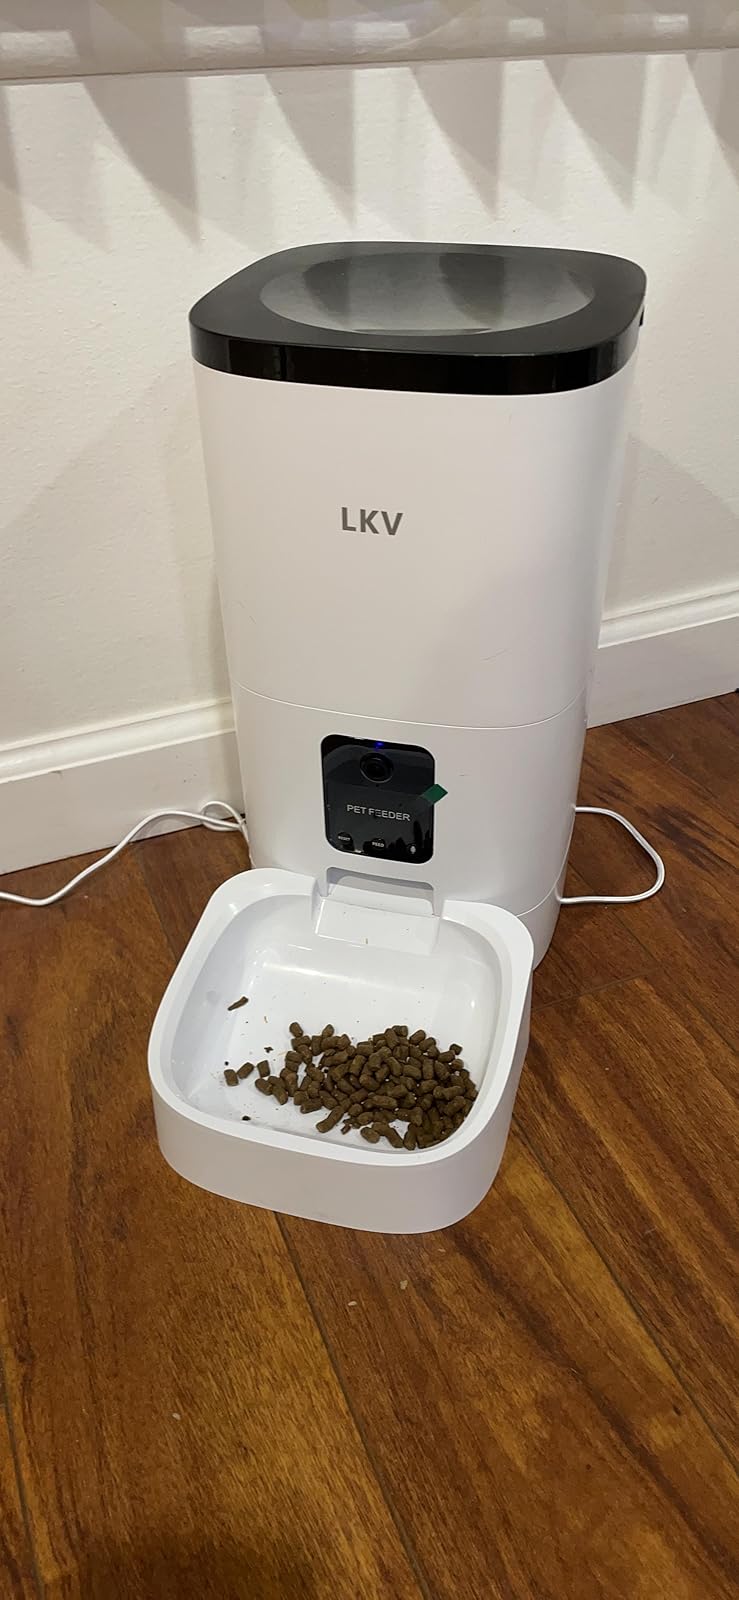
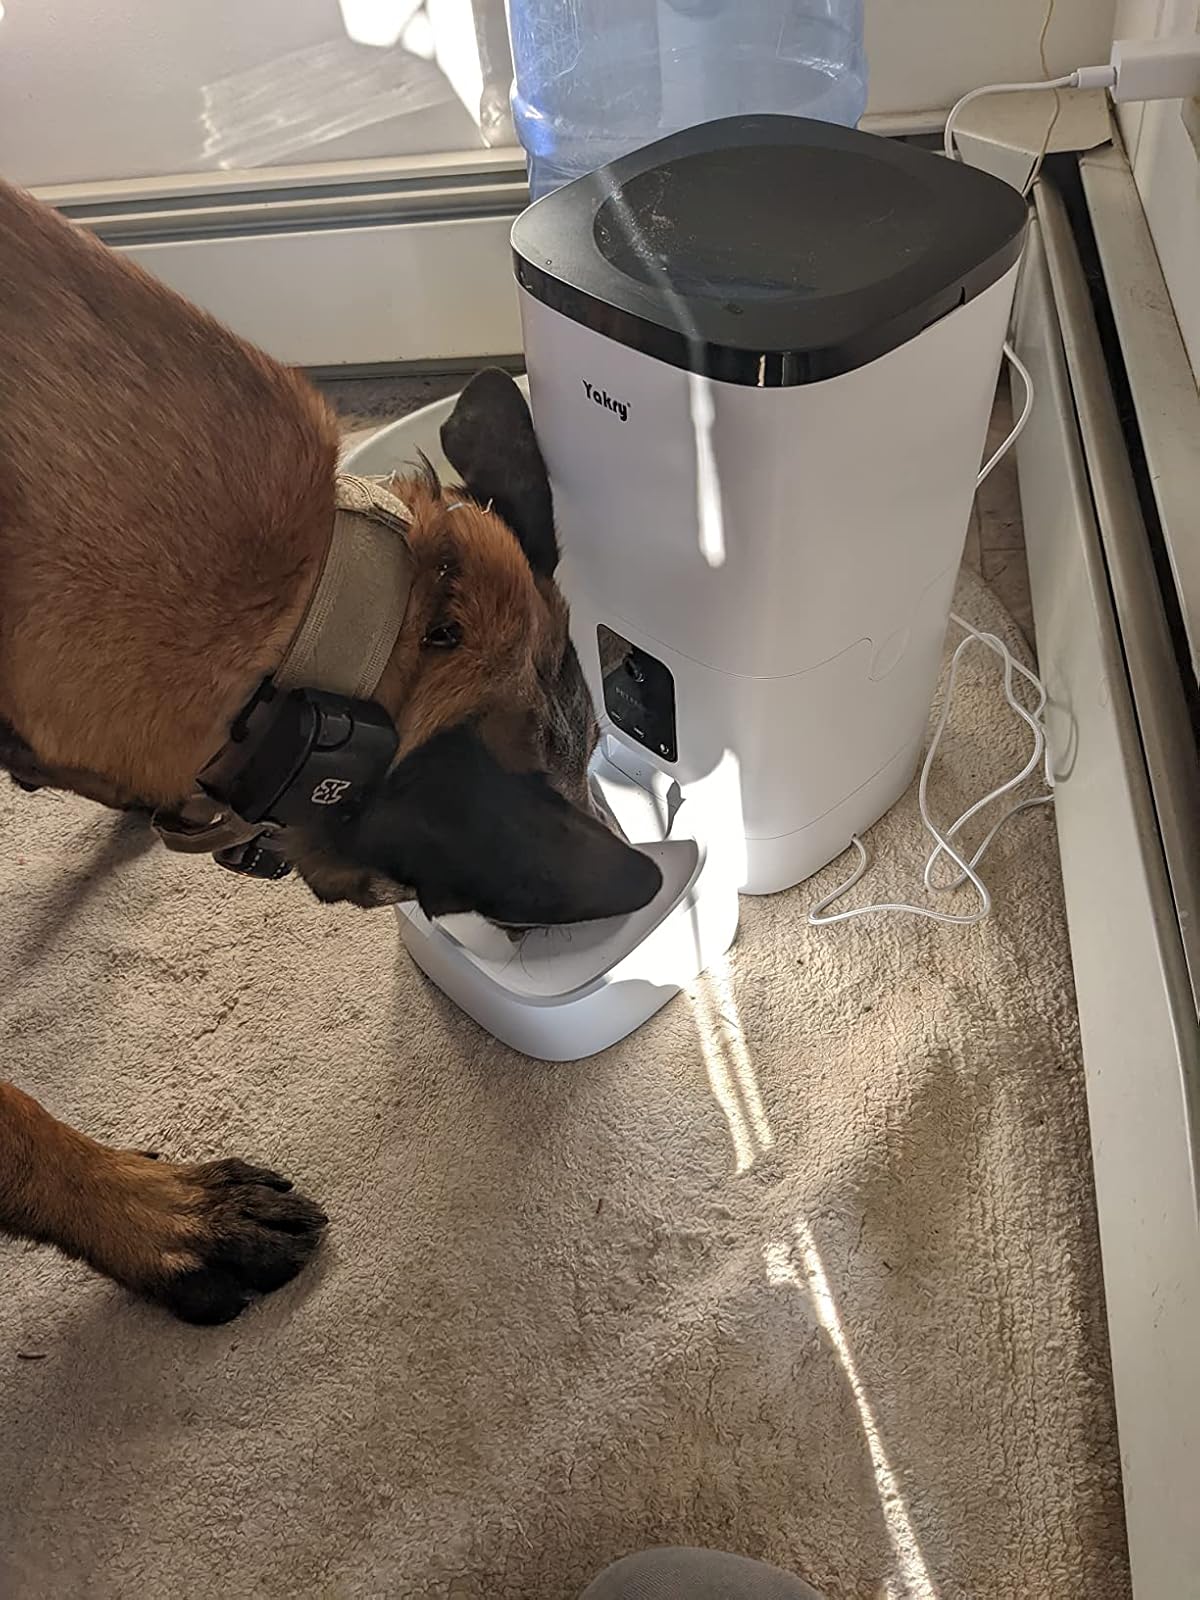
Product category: items_feeder
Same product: no